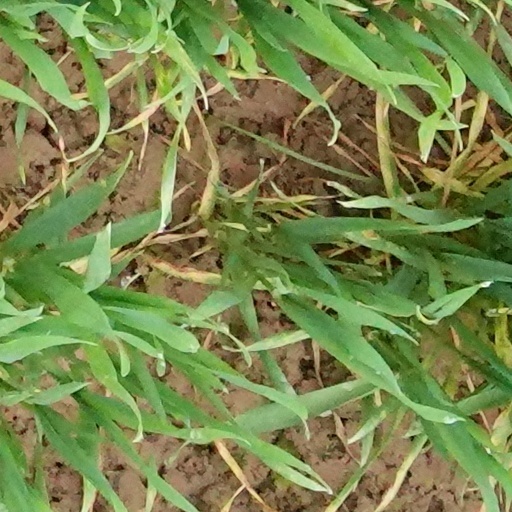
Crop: wheat